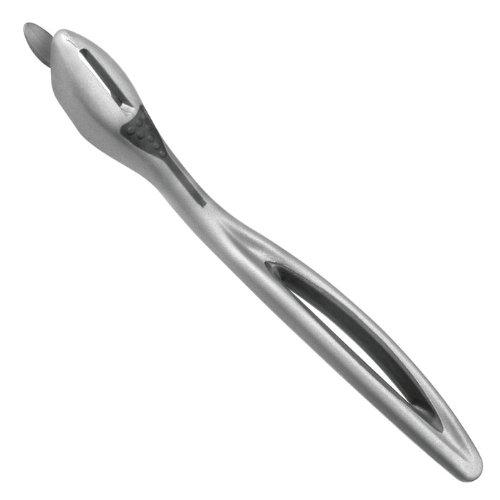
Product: Westcott Titanium Bonded Razor Paper Cutter, Assorted, 14927
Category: Office Products | Office & School Supplies | Education & Crafts | Students Scissors
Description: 3X harder than stainless steel.
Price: $6.94
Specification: ProductDimensions:8x1x3.2inches|ItemWeight:0.8ounces|ShippingWeight:0.8ounces(Viewshippingratesandpolicies)|Manufacturer:AcmeUnited|ASIN:B004STNJU2|DomesticShipping:ItemcanbeshippedwithinU.S.|InternationalShipping:ThisitemcanbeshippedtoselectcountriesoutsideoftheU.S.LearnMore|ShippingAdvisory:Thisitemmustbeshippedseparatelyfromotheritemsinyourorder.Additionalshippingchargeswillnotapply.|Itemmodelnumber:14927